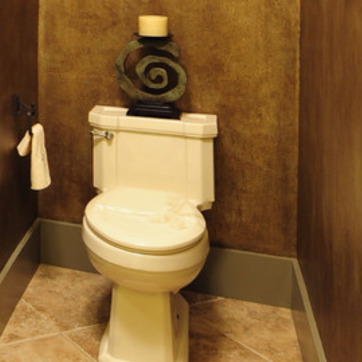
Material: ceramic